Willy Berger

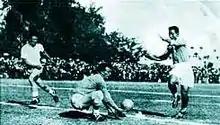
Berger (middle) trying to stop Mahmoud Mokhtar El Tetsh (right) during the match against Egypt in the 1934 World Cup qualifiers

Willy Ze'ev Berger (17 January 1906 – 1 July 1986) was an Israeli footballer who played as a goalkeeper for Maccabi Tel Aviv, Hapoel Tel Aviv, Maccabi Petah Tikva and Hakoah Tel Aviv and for Eretz Israel football team